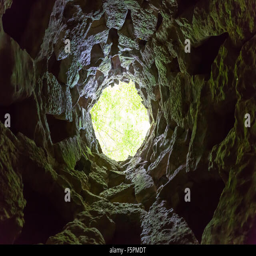
bottom view from the round narrow cave